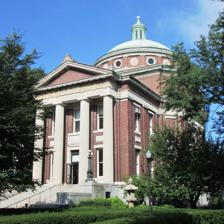
Building: Earl Hall
Country: United States of America
Year built: 1902
Academic building in New York City United States historic place Earl Hall U.S. National Register of Historic Places New York State Register of Historic Places Earl Hall, 2014 Show map of New York City Show map of New York Show map of the United States Location 2980 Broadway, New York, New York Coordinates 40°48′30.96″N 73°57′43.62″W / 40.8086000°N 73.9621167°W / 40.8086000; -73.9621167 Area less than one acre Built 1900 Architect McKim, Mead & White NRHP reference No. 100002189 NYSRHP No. 06101.019973 Significant dates Added to NRHP March 12, 2018 Designated NYSRHP January 17, 2018 Earl Hall is a building on the campus of Columbia University . Built in 1900–1902 and designed by McKim, Mead & White , the building serves as a center for student religious life. It was listed on the National Register of Historic Places in 2018 for its historic role in serving as a venue for meetings and dances of the Columbia Student Homophile League , the oldest LGBTQ student organization in the United States. References